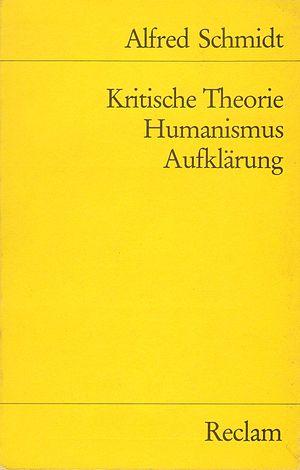
Reclam-Verlag est une maison d'édition allemande fondée en 1828 par Anton Philipp Reclam à Leipzig.